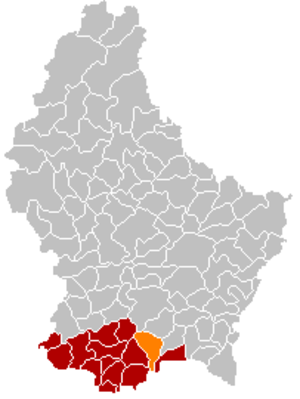
Roeser
Roesers placering i Luxembourg
Roeser er en kommune og et byområde i storhertugdømmet Luxembourg. Kommunen, som har et areal på 23,80 km², ligger i kantonen Esch-sur-Alzette i distriktet Luxembourg. I 2005 havde kommunen 4.714 indbyggere.